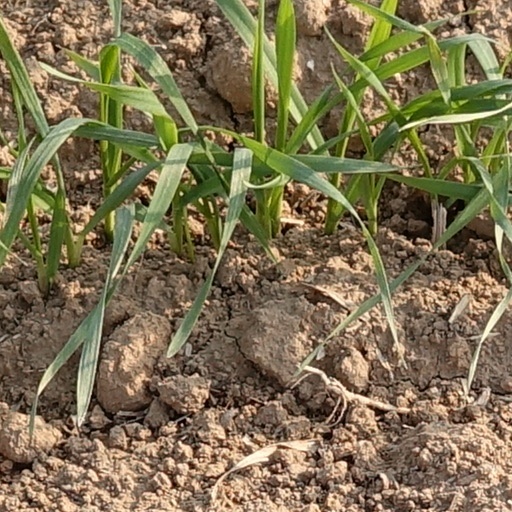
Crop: wheat